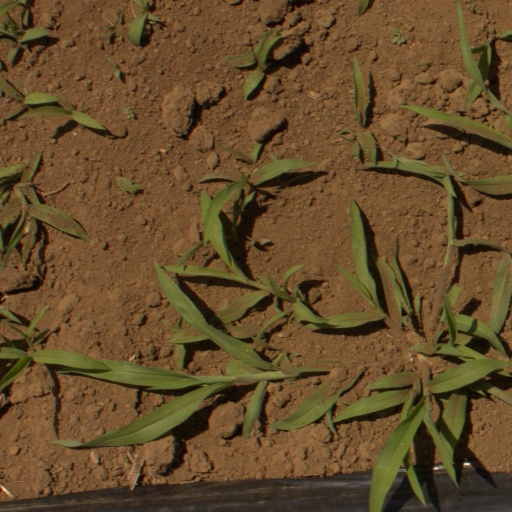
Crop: Jerusalem artichoke